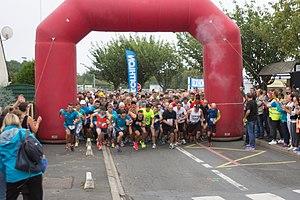
Villabé est une commune française située à trente et un kilomètres au sud-est de Paris dans le département de l’Essonne en région Île-de-France. Délimité au sud et à l'est par le dernier méandre de l'Essonne avant sa confluence avec la Seine, entre l'extrémité est du plateau agricole du Hurepoix et la vallée de la rivière, le territoire de la commune s'inscrit dans un paysage de transition qui a longtemps structuré l'activité humaine de ses habitants.